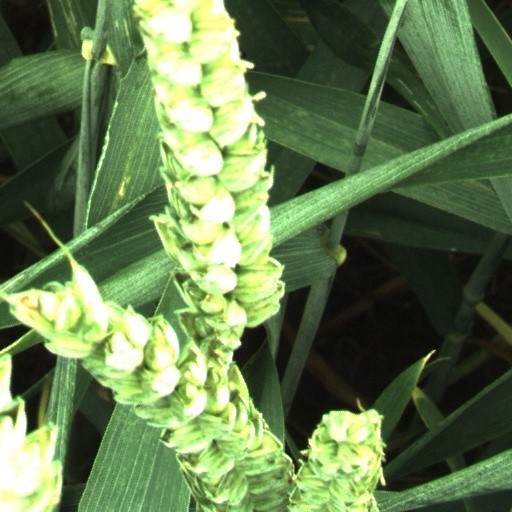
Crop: wheat